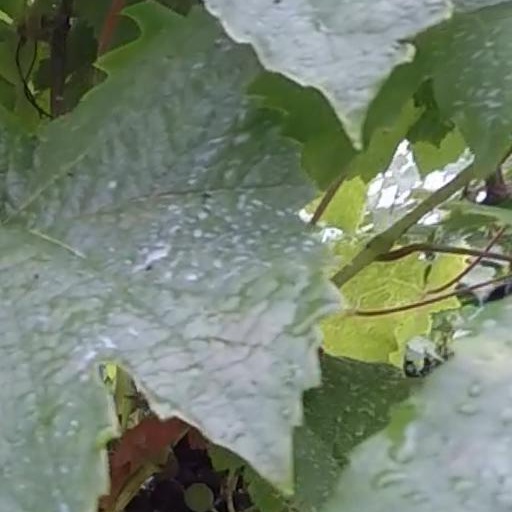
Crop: grape